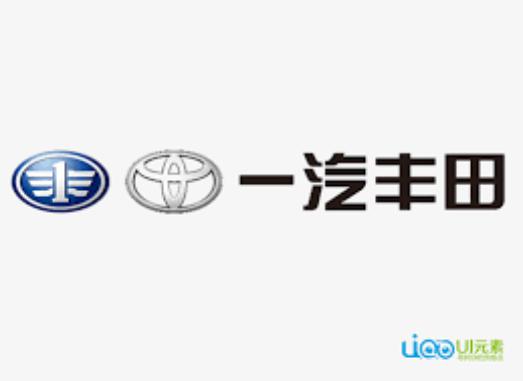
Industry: Transportation